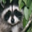
Label: raccoon